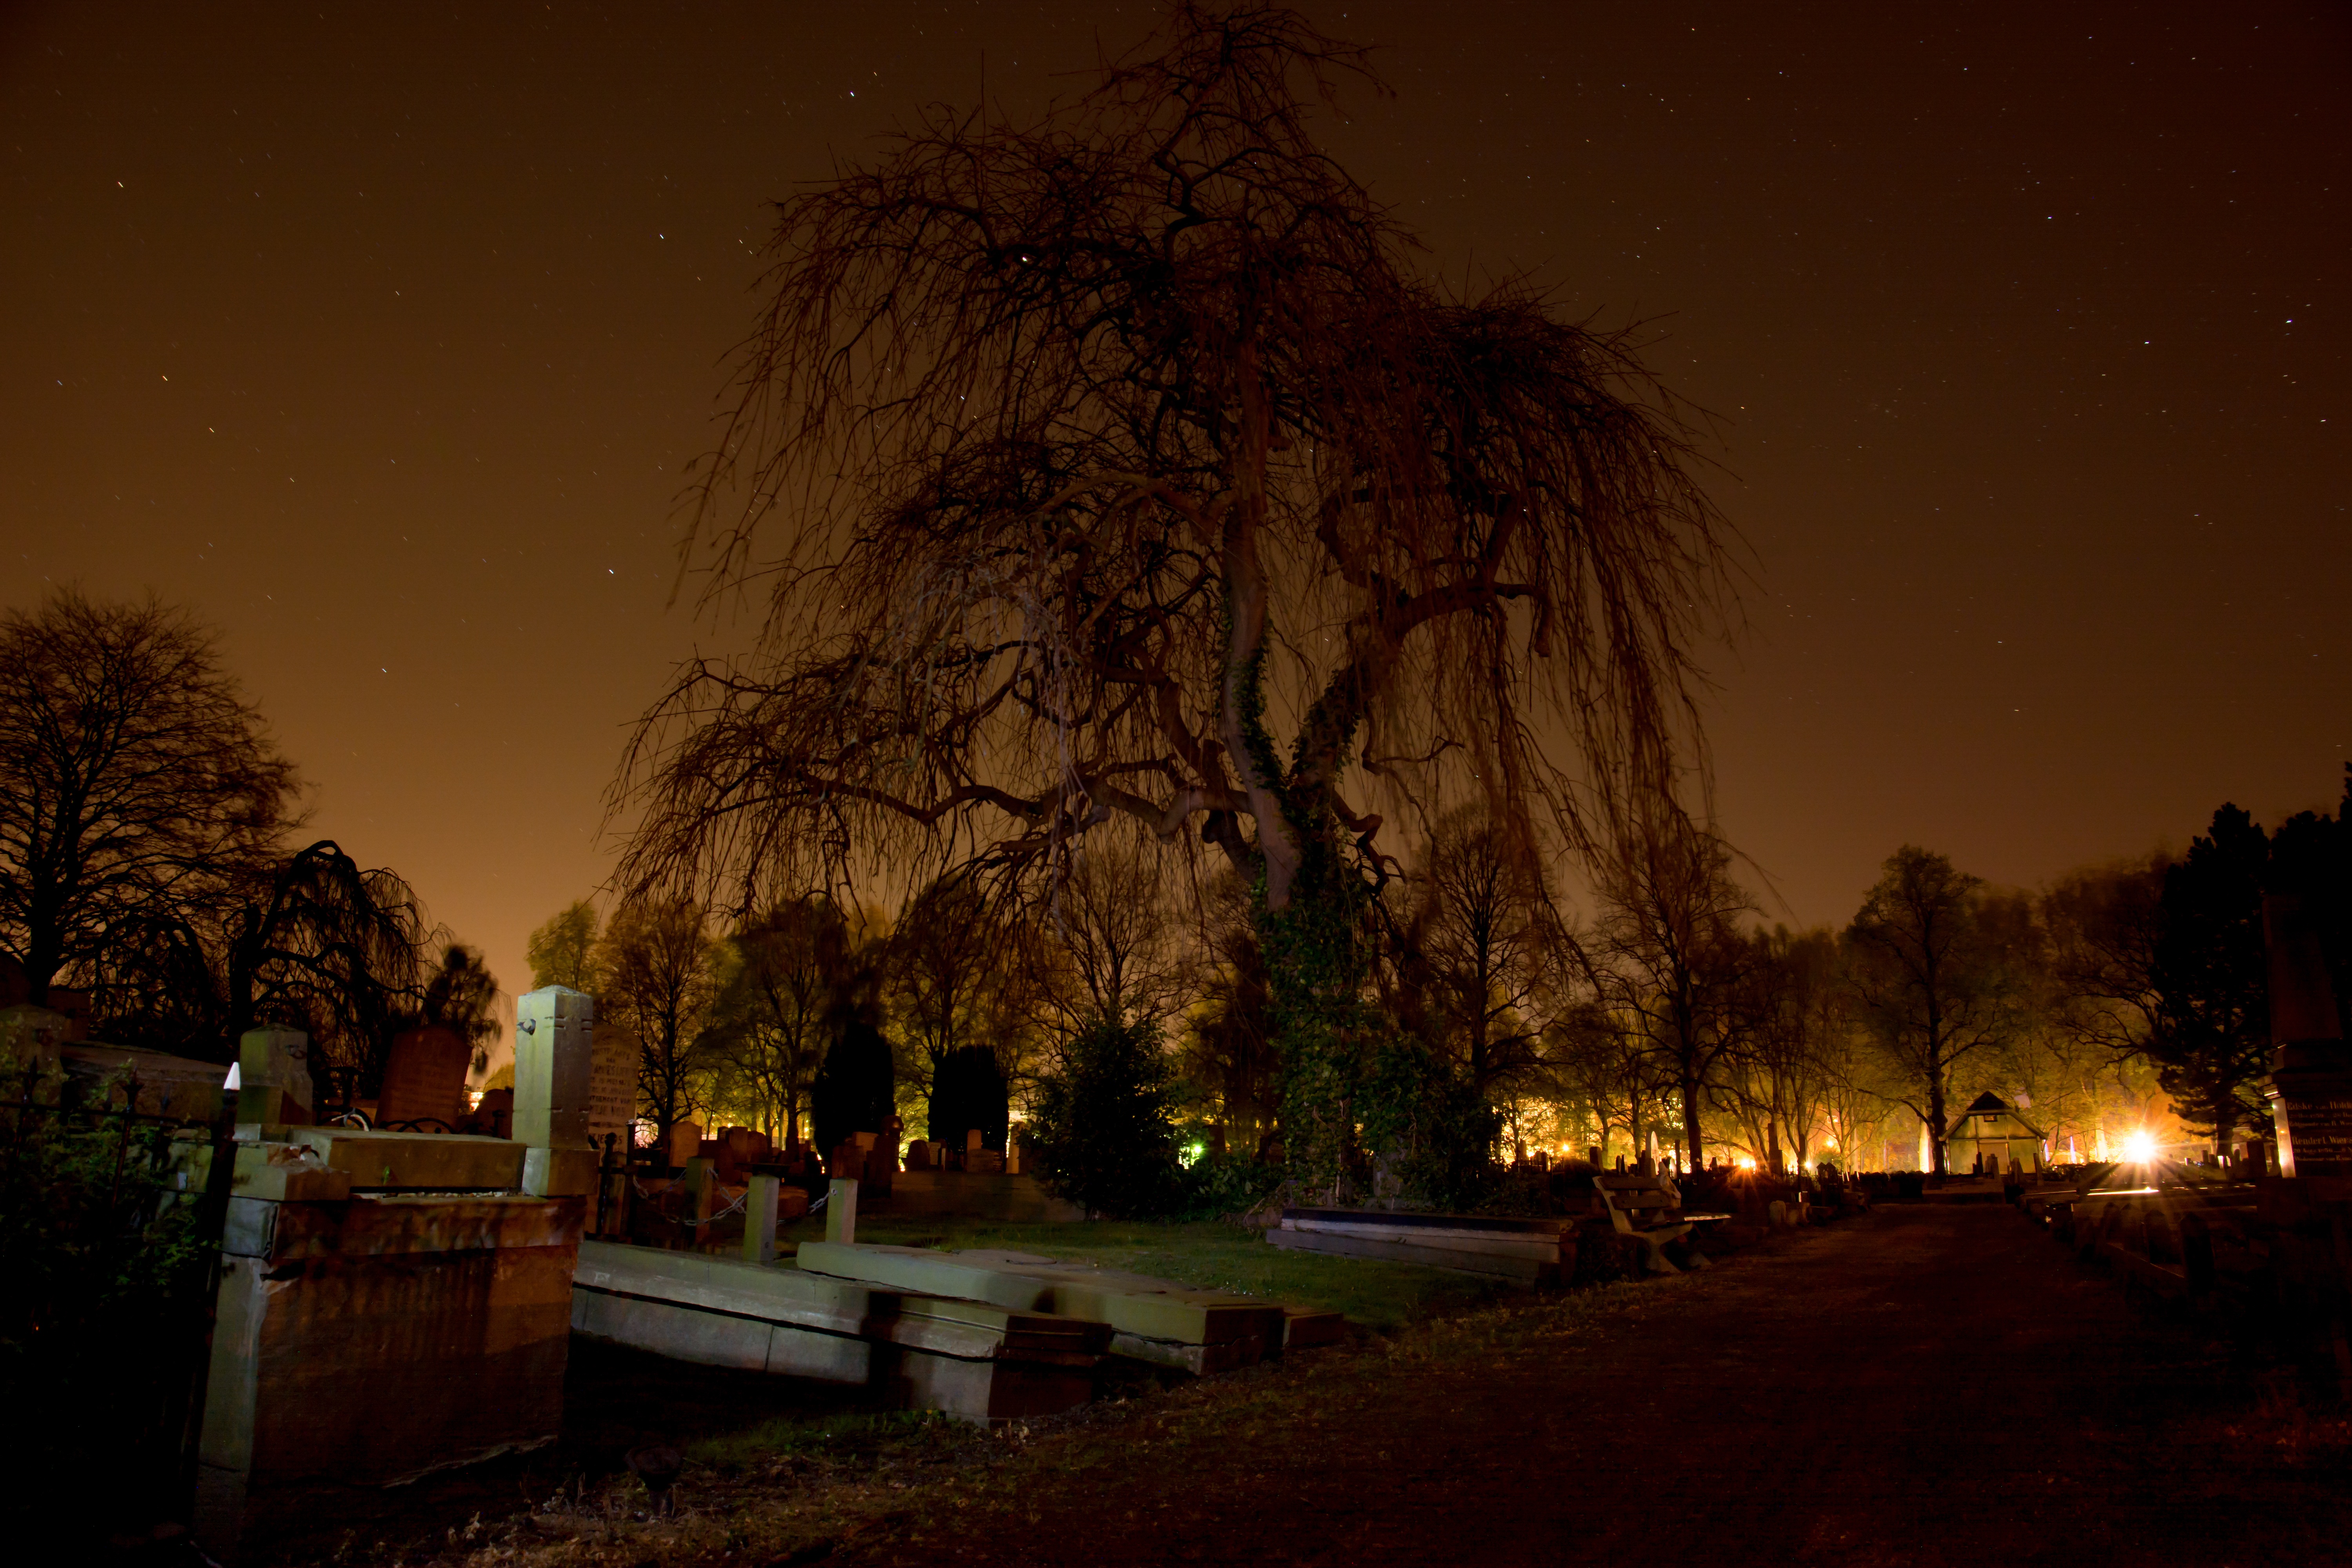
tree, light, plant, night, sunlight, morning, flower, dawn, spooky, dark, dusk, evening, autumn, darkness, cemetery, graveyard, scary, gravestones, creepy, graves, tombstones, atmospheric phenomenon, woody plant